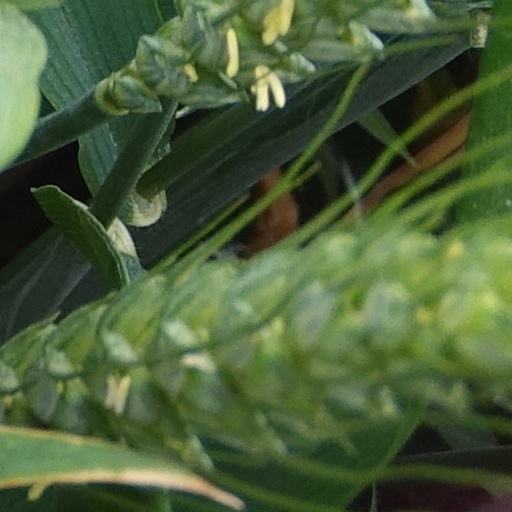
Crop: wheat